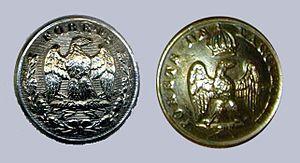
Boutons des costumes de l'Administration des Forêts (gauche) et des Forêts de la Couronne (droite) de 1853 à 1870.
Napoléon Iᵉʳ avait créé les régiments de flanqueurs-chasseurs et de flanqueurs-grenadiers pour accueillir les fils et neveux de forestiers et leur permettre à l'issue de leur service d'embrasser la carrière de forestier. Malheureusement, bien peu d'aspirants forestiers auront survécu pour intégrer l'Administration des eaux et forêts, d'autant moins que le nouveau pouvoir était peu enclin à tenir les promesses de l'Empire.